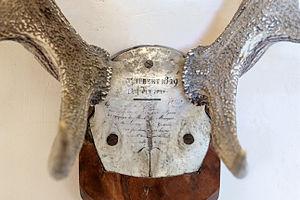
Détail d'un trophée d'un cerf 10 cors chassé à la Saint-Hubert 1829 - château de Tanlay (Yonne, région Bourgogne, France)
Hubert de Liège, né à Toulouse entre 656 et 658 et décédé à Fouron-le-Comte le 30 mai 727, est un saint chrétien, évêque de Tongres et de Maastricht. Il est fêté le 3 novembre en Orient, en Belgique et au Grand-Duché de Luxembourg, le 30 mai en France. Avec Lambert de Maastricht, il est l'un des deux saint patrons de la ville belge de Liège.